The Three Graces (Canova)

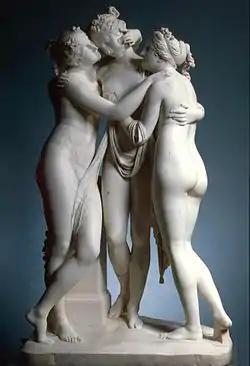
"The Three Graces": the Hermitage version

The piece is carved from a single slab of white marble. Canova's assistants roughly blocked out the marble, leaving Canova to perform the final carving and shape the stone to highlight the Graces' soft flesh. This was a trademark of the artist, and the piece shows a strong allegiance to the Neo-Classical movement in sculpture, of which Canova is the prime exponent.